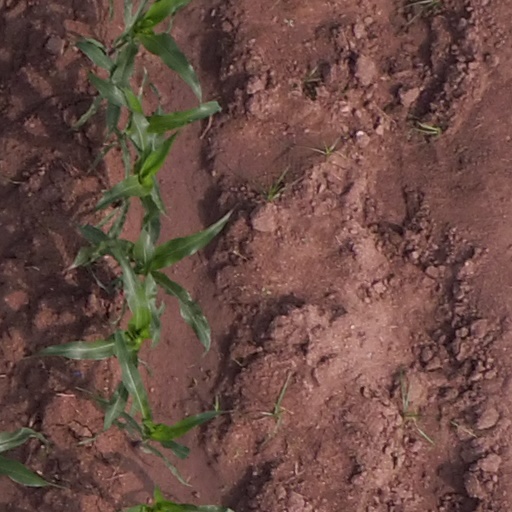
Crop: maize; corn